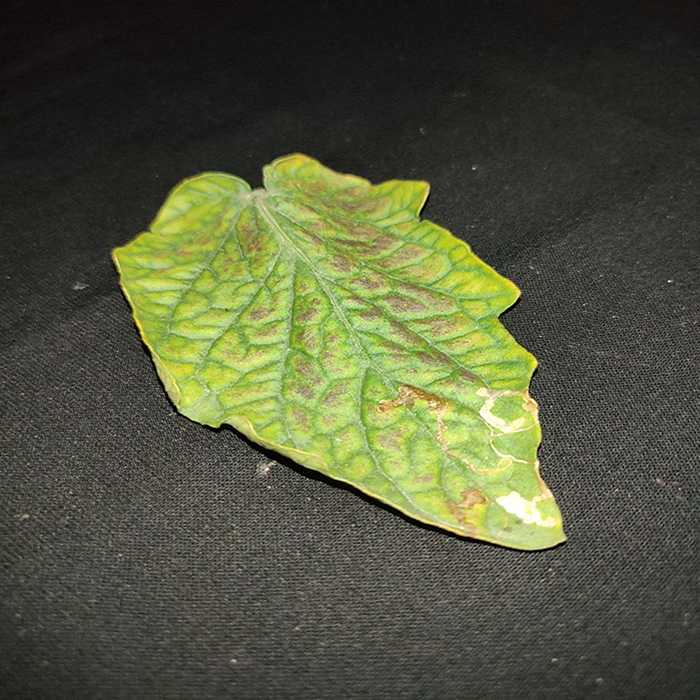
Plant: Tomato
Label: Tomato spotted wilt